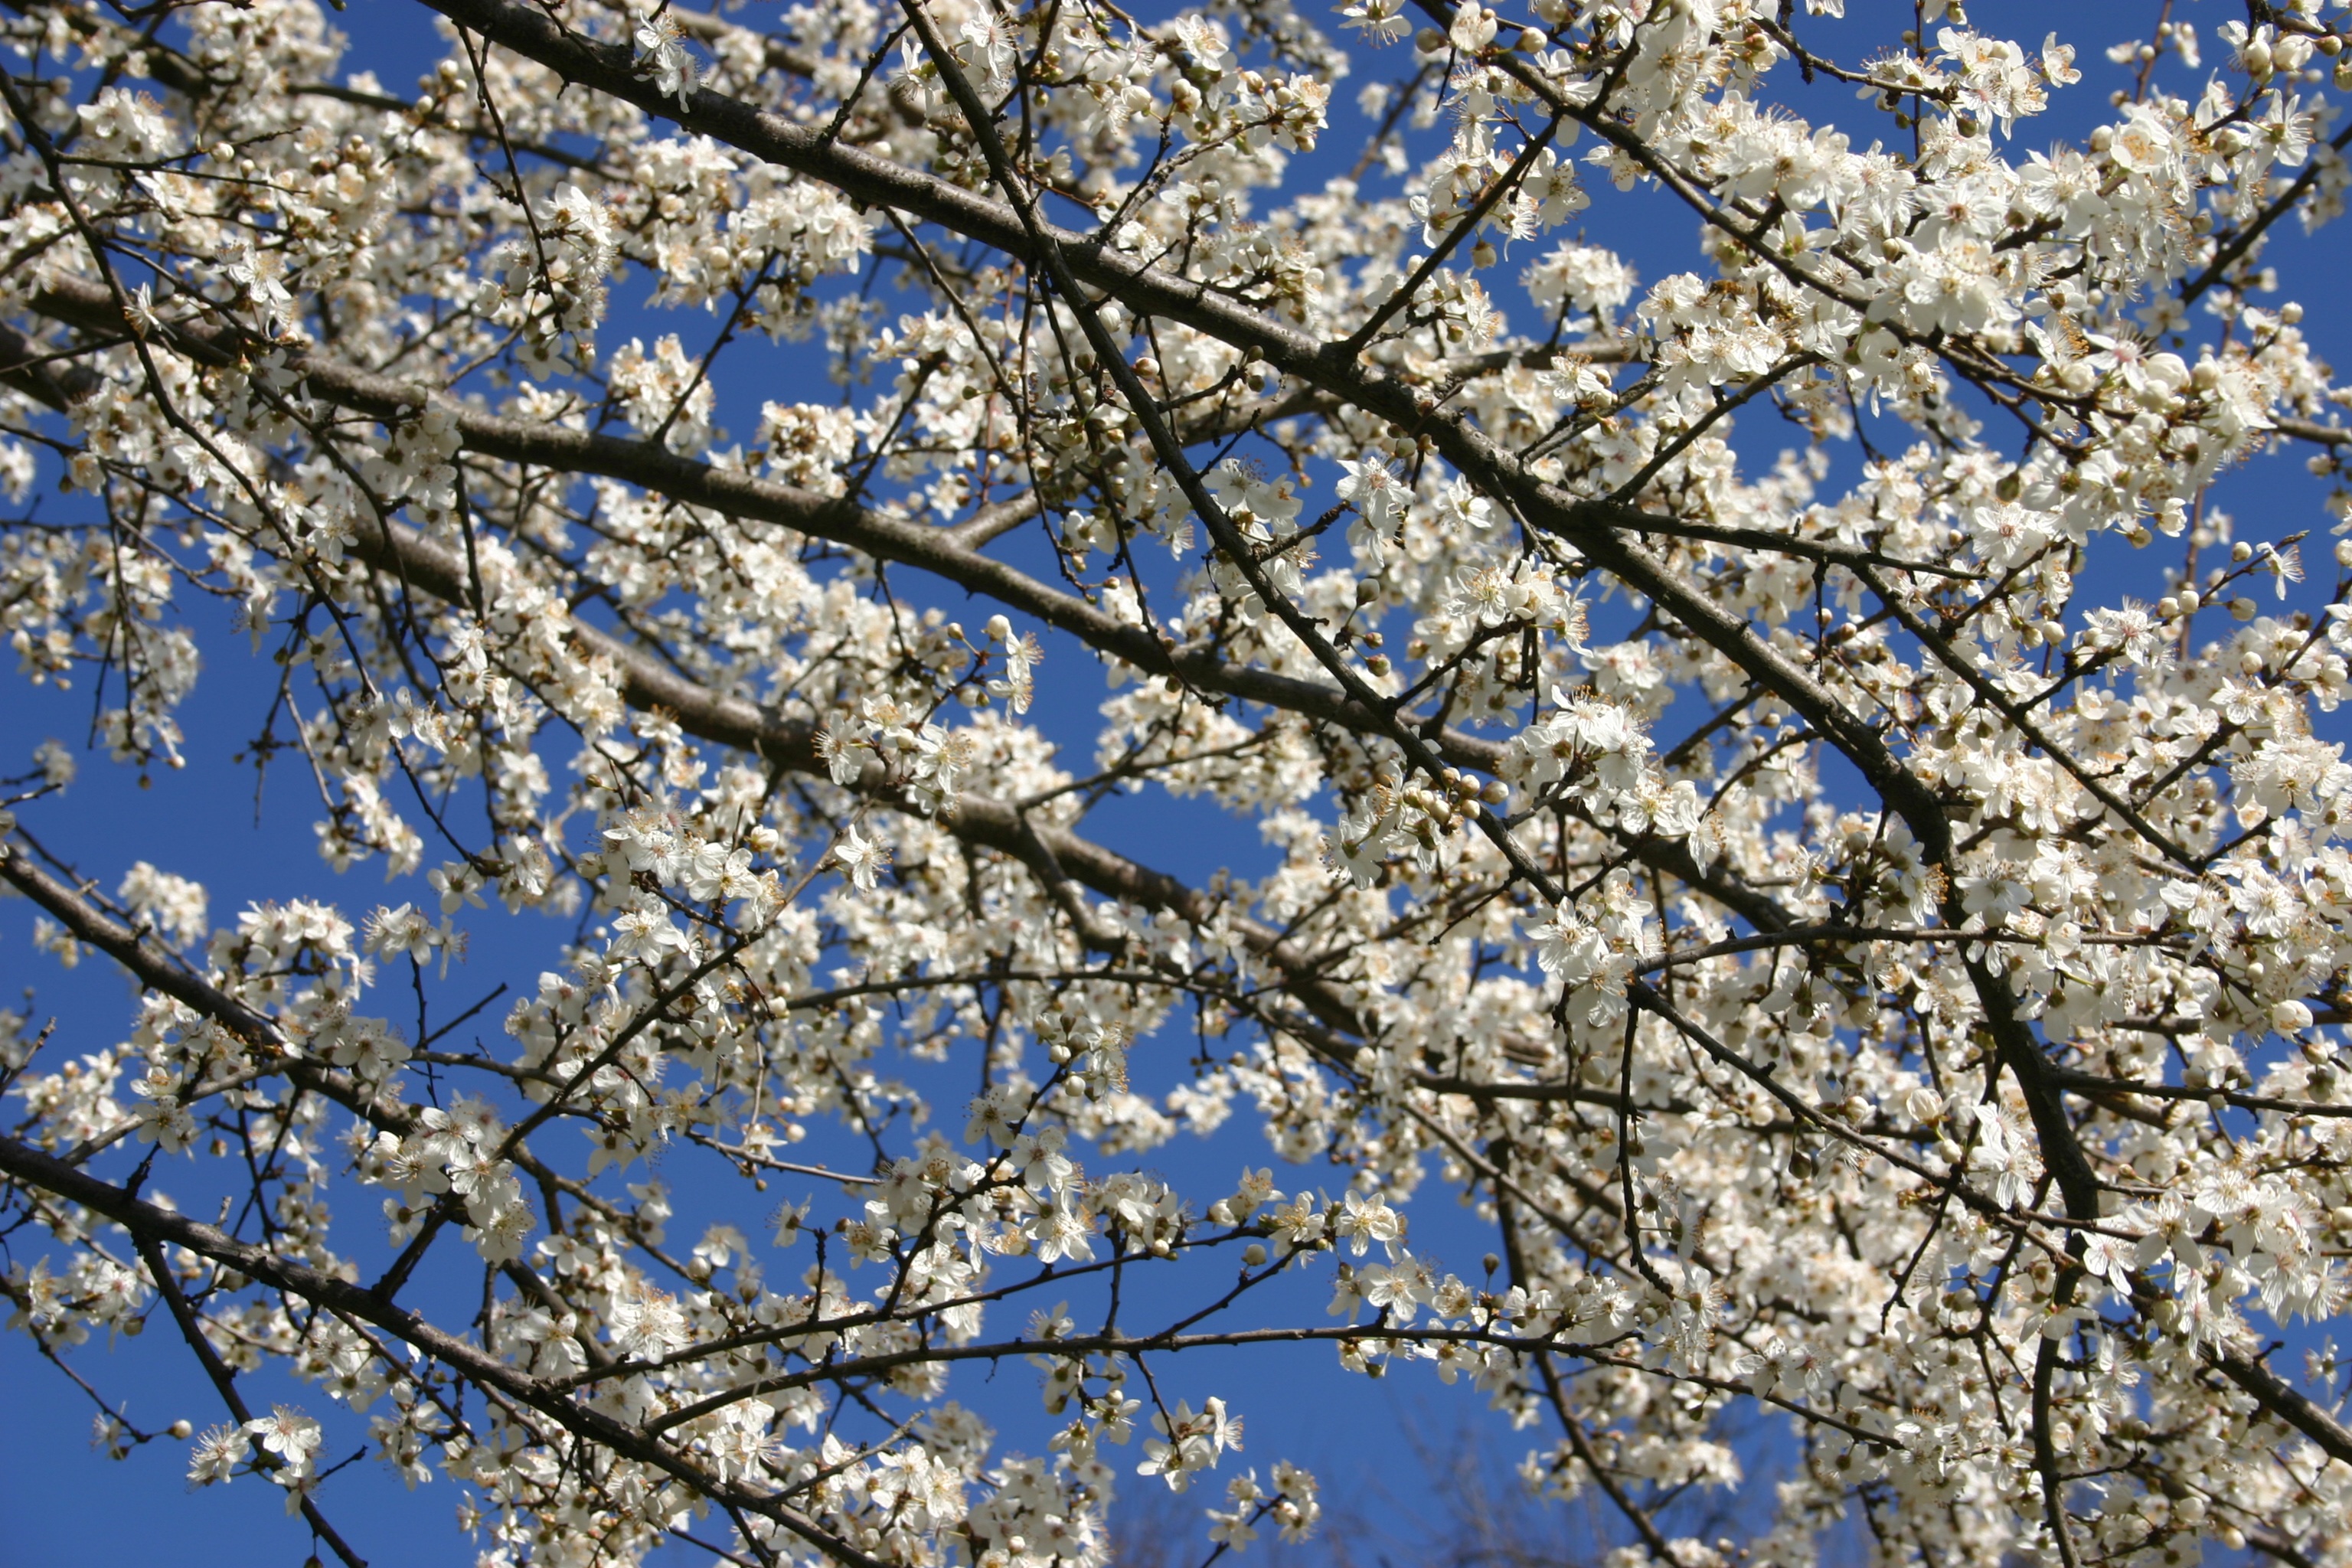
branch, blossom, plant, flower, spring, produce, cherry blossom, flowers, pesco